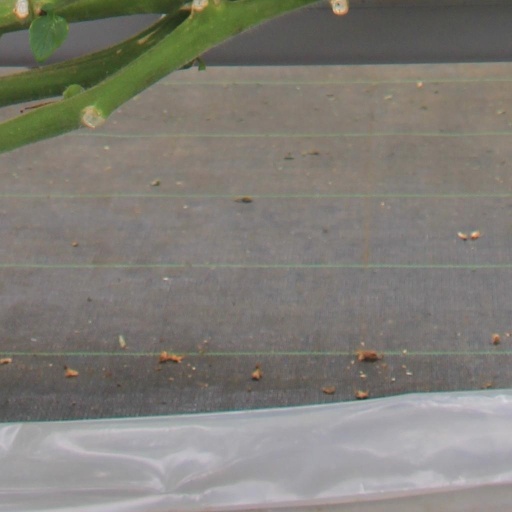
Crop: tomato